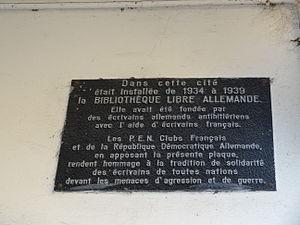
Paris 13e arrondissement - Cité fleurie (65 boulevard Arago) - plaque rappelant l'existence de la ""Bibliothèque libre allemande"" de 1934 à 1939"
La Cité fleurie est un ensemble d'une trentaine d'ateliers d'artistes situés entre les 61-67, boulevard Arago et la rue Léon-Maurice-Nordmann, dans le 13ᵉ arrondissement de Paris.